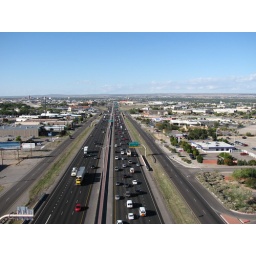
I was flying over I-25....The truck on the left was honking!!!